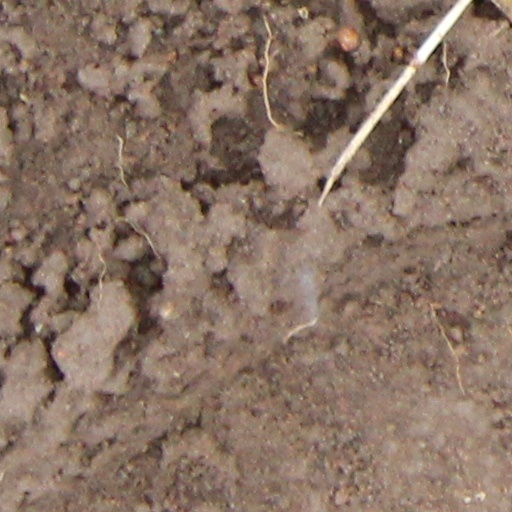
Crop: wheat